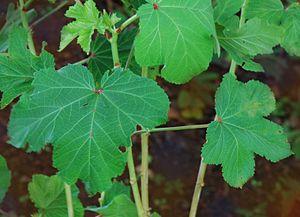
Abelmoschus esculentus, Gombo, feuille